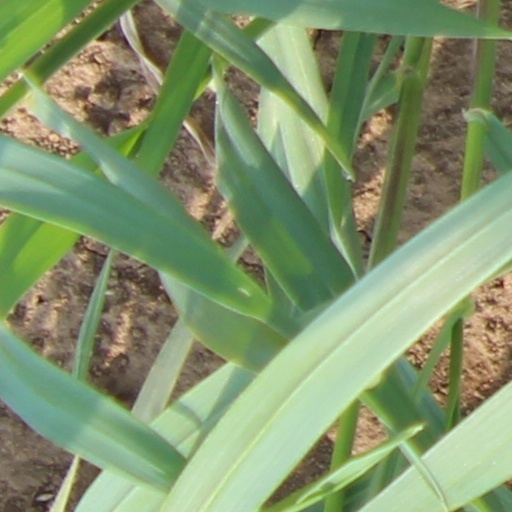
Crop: wheat